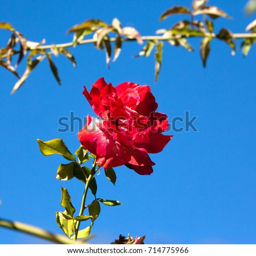
flower on a background of blue sky